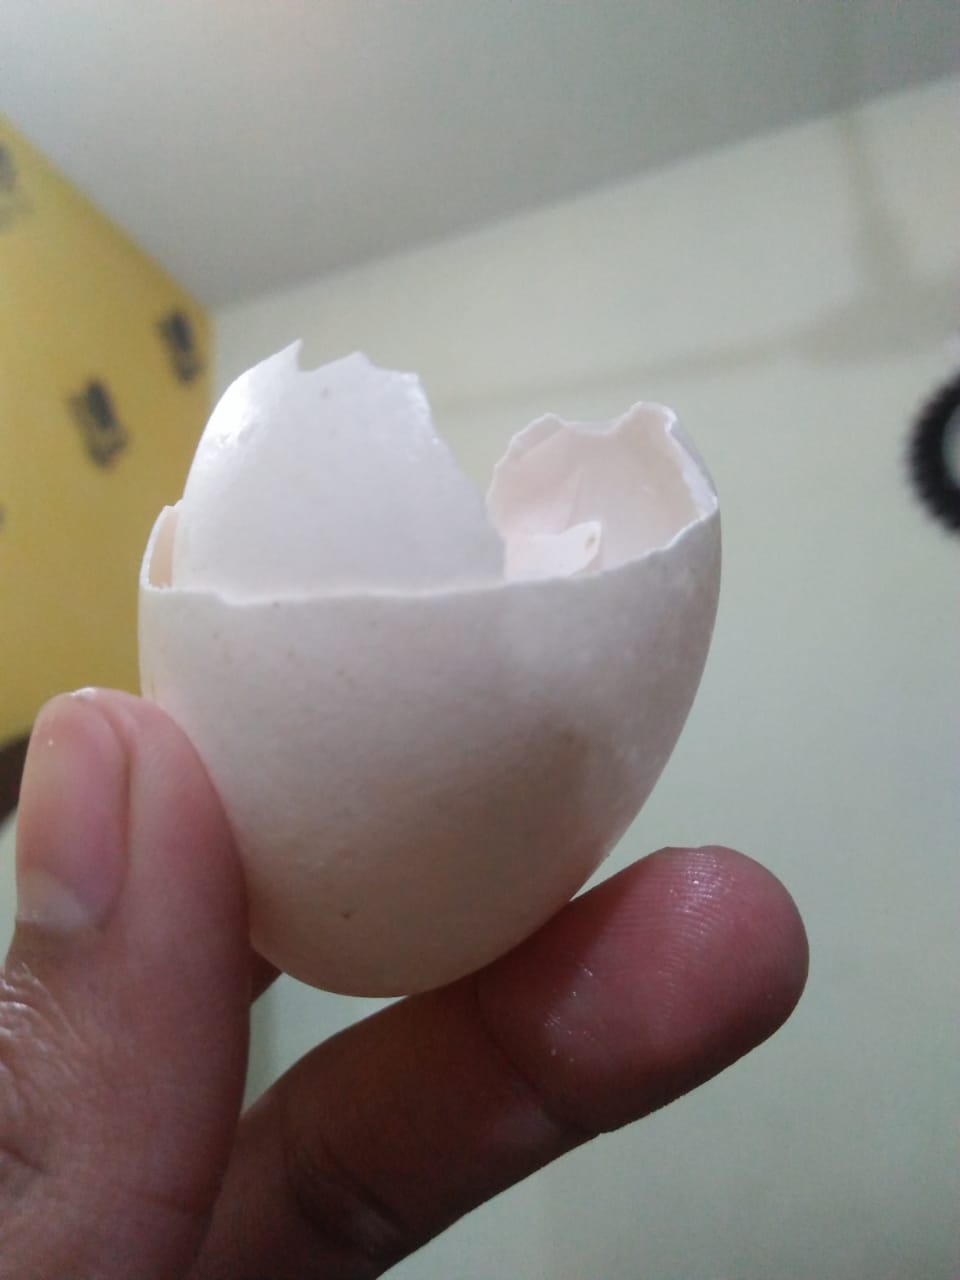
Label: eggshells